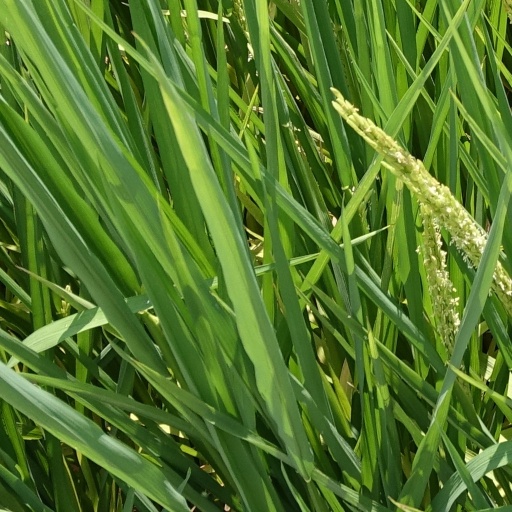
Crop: rice